Karahi

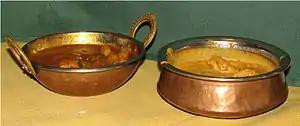
A small, decorative, copper-plated "karahi" (left) and" handi "(right) used to serve Indian food

A k"arahi" serves for the shallow or deep-frying of meat, potatoes, sweets, and snacks such as samosa and fish and also for Indian papadams, but is most noted for the simmering of stews, which are often named "karahi" dishes after the utensil.